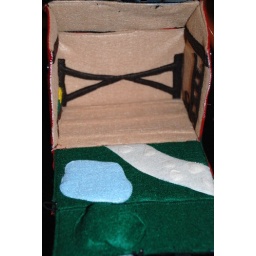
Real hill could also be a rock in gray.